Evie Gallagher

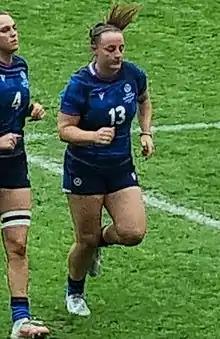
Gallagher at the 2022 Commonwealth Games

Evie Gallagher (born 22 August 2000) is a Scottish rugby player from Stirling who made her debut as an international player in the 2021 Women's Six Nations Championship at the age of 20.